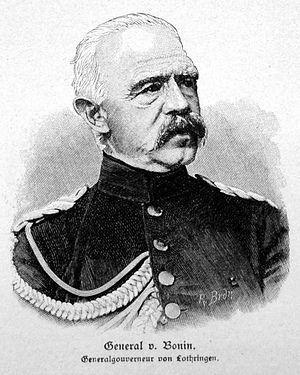
La bataille de Trautenau est livrée le 27 juin 1866 pendant la guerre austro-prussienne de 1866. Les troupes autrichiennes commandées par le général Gablenz remportent une très difficile et coûteuse victoire sur les Prussiens.
Albert Ferdinand Adolf Karl Friedrich von Bonin, né le 11 novembre 1803 à Heeren en Altmark et mort le 16 avril 1872 à Berlin était un général prussien.